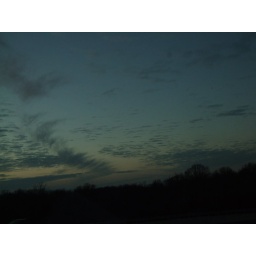
the ocean in the sky